George H. Williams Townhouses

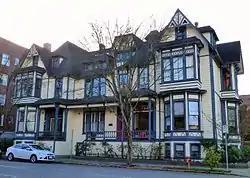
The townhouses (exterior) in 2016

The George H. Williams Townhouses, commonly known as "The Lawn" apartments, located in northwest Portland, Oregon, United States, are listed on the National Register of Historic Places. The three-unit townhouse structure was built for, and originally owned by, George Henry Williams, a former United States Attorney General, United States Senator (for Oregon), and Oregon Supreme Court Chief Justice. Later, Williams also served as mayor of Portland. The townhouses were built as a business investment, and Williams did not reside in the building. The structure was moved in 1922. Although always situated within the block bounded by NW 18th and 19th Avenues, and NW Couch and Davis Streets, it was originally in the block's northwest corner, "i.e." at the southeast corner of the intersection of NW 19th and Davis. In 1922, it was moved east within the same block, to the corner at NW 18th and Davis.